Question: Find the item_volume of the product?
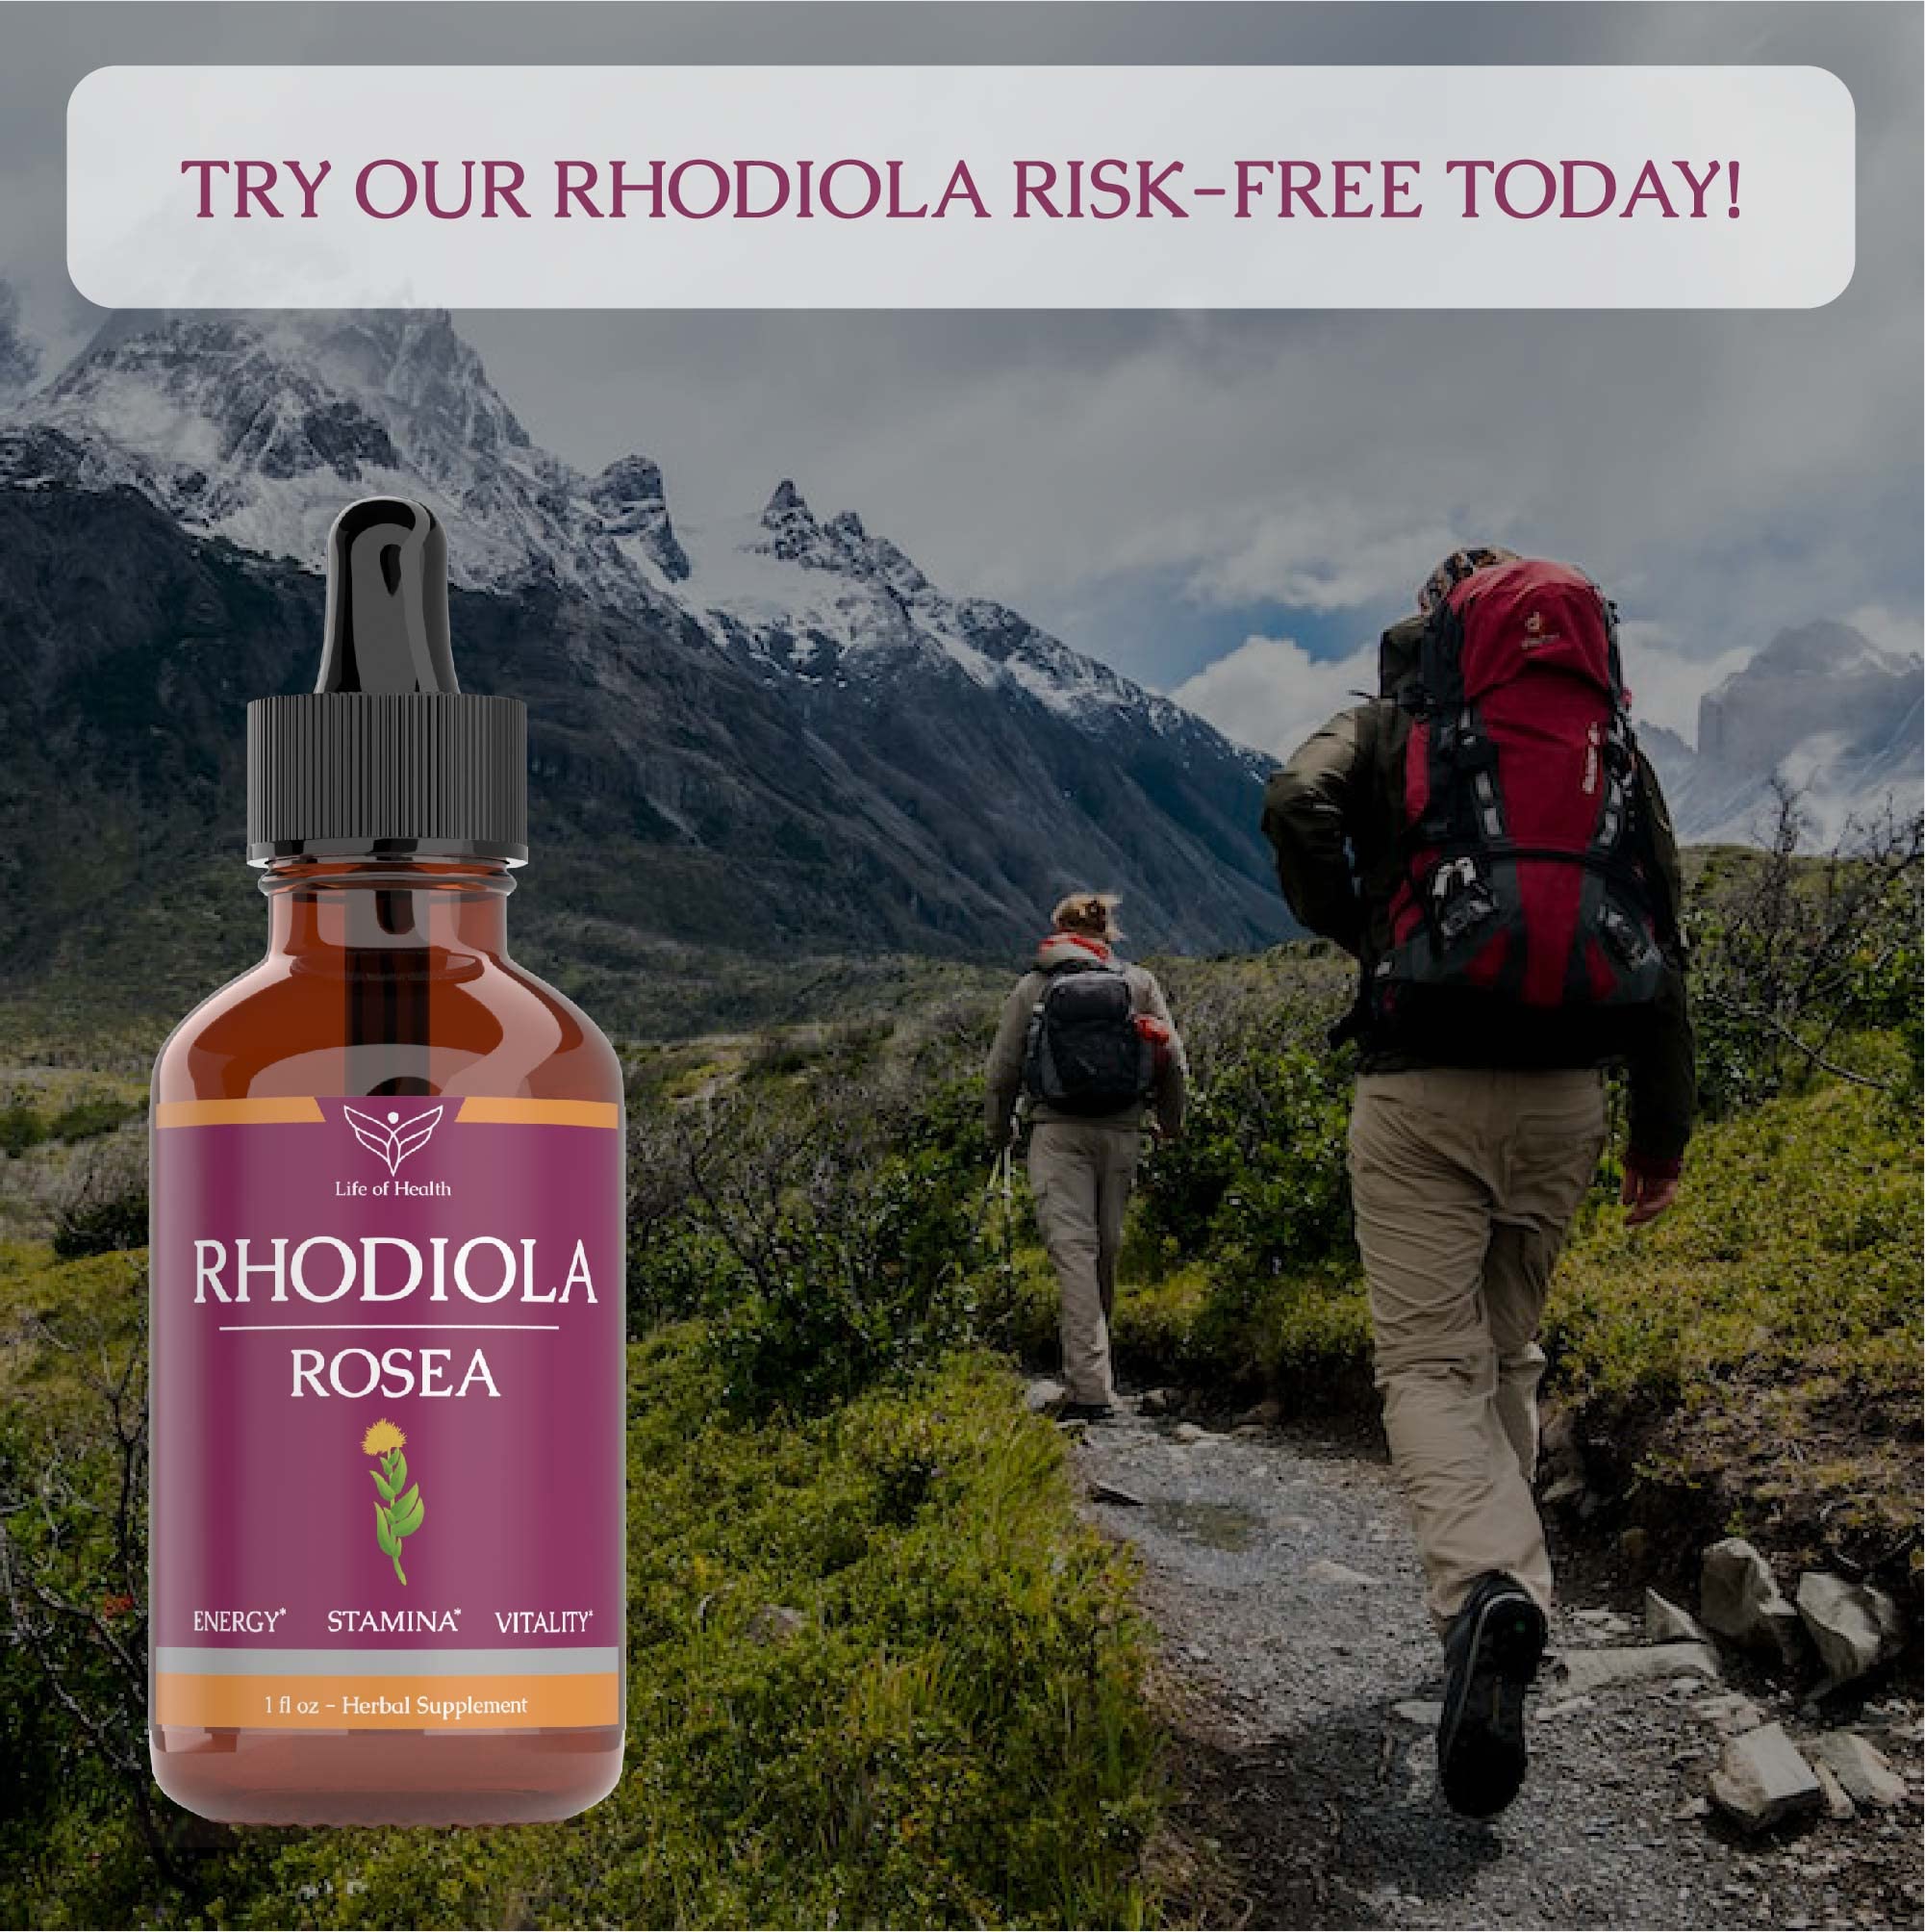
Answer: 1.0 fluid ounce